Festiniog Railway Little Wonder

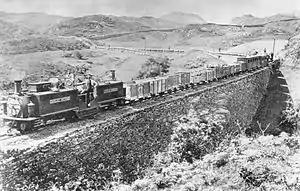
"Little Wonder", photographed c.1871

The Festiniog Railway Little Wonder was a steam locomotive built by George England for the Ffestiniog Railway in 1869.